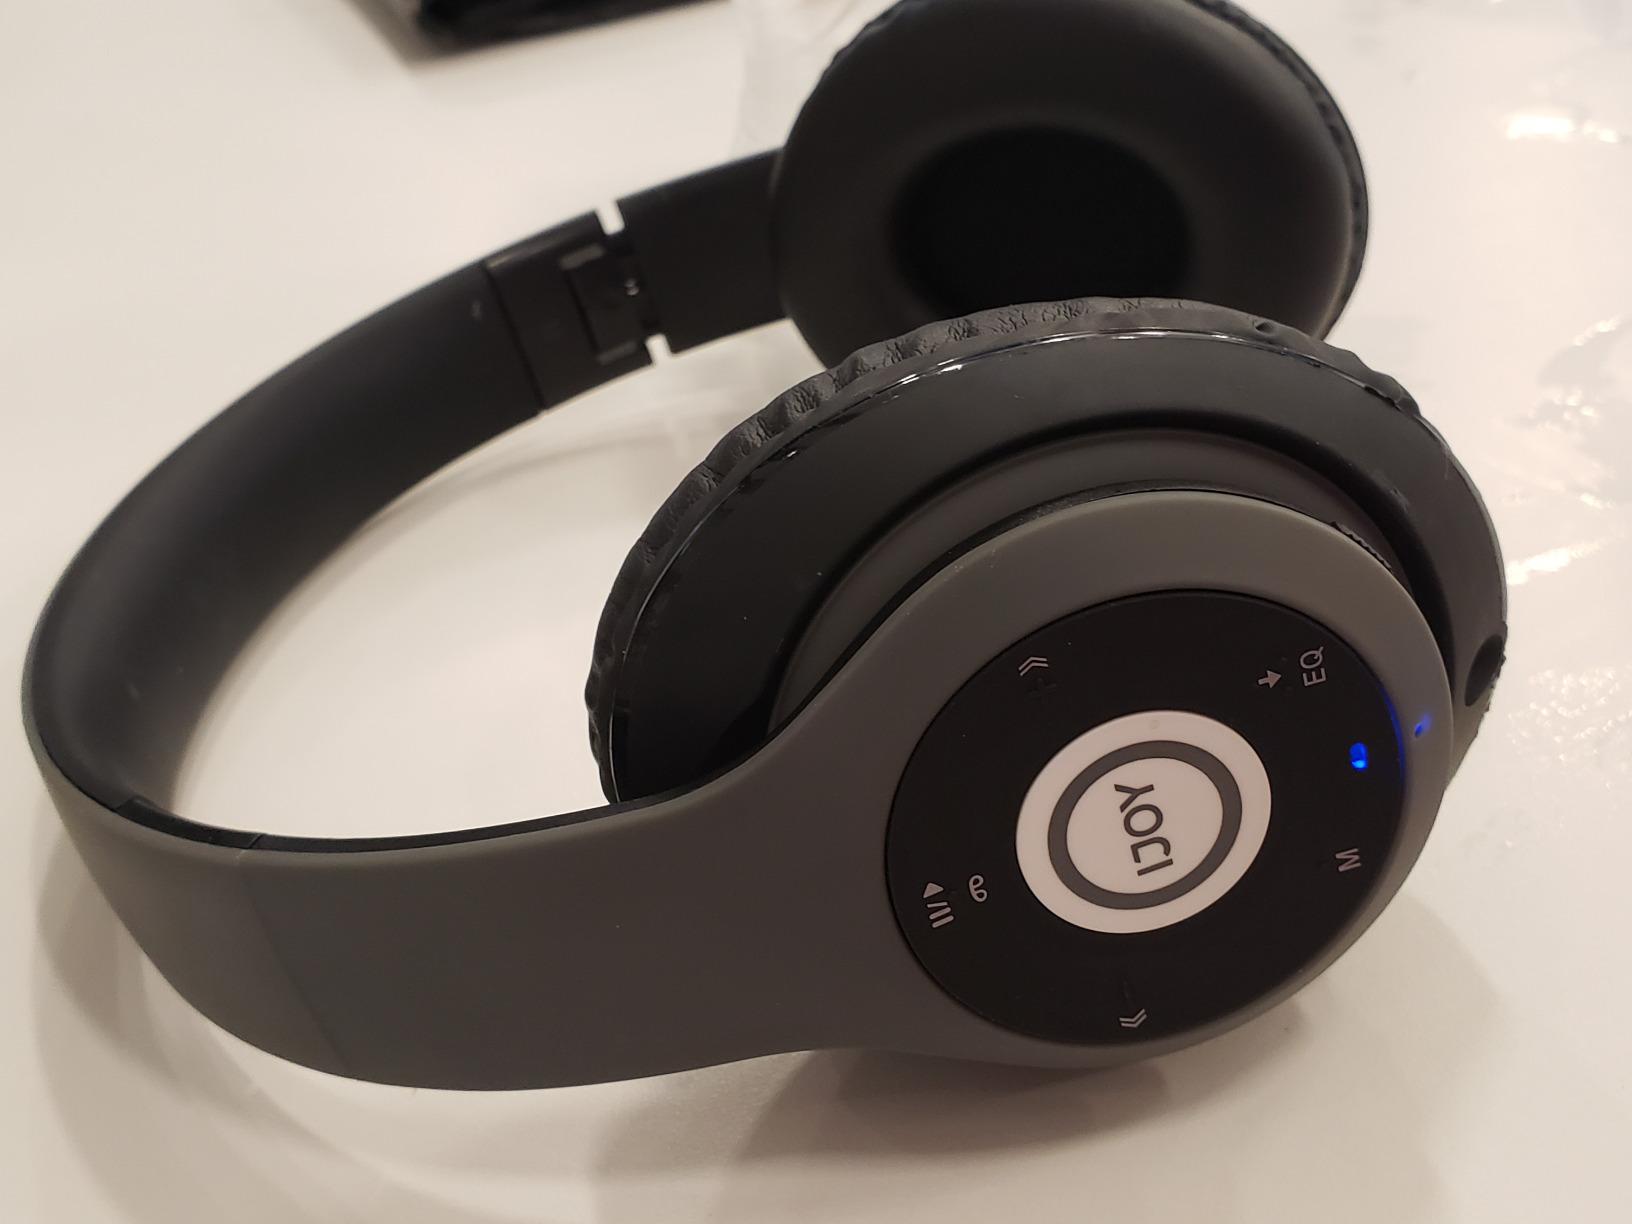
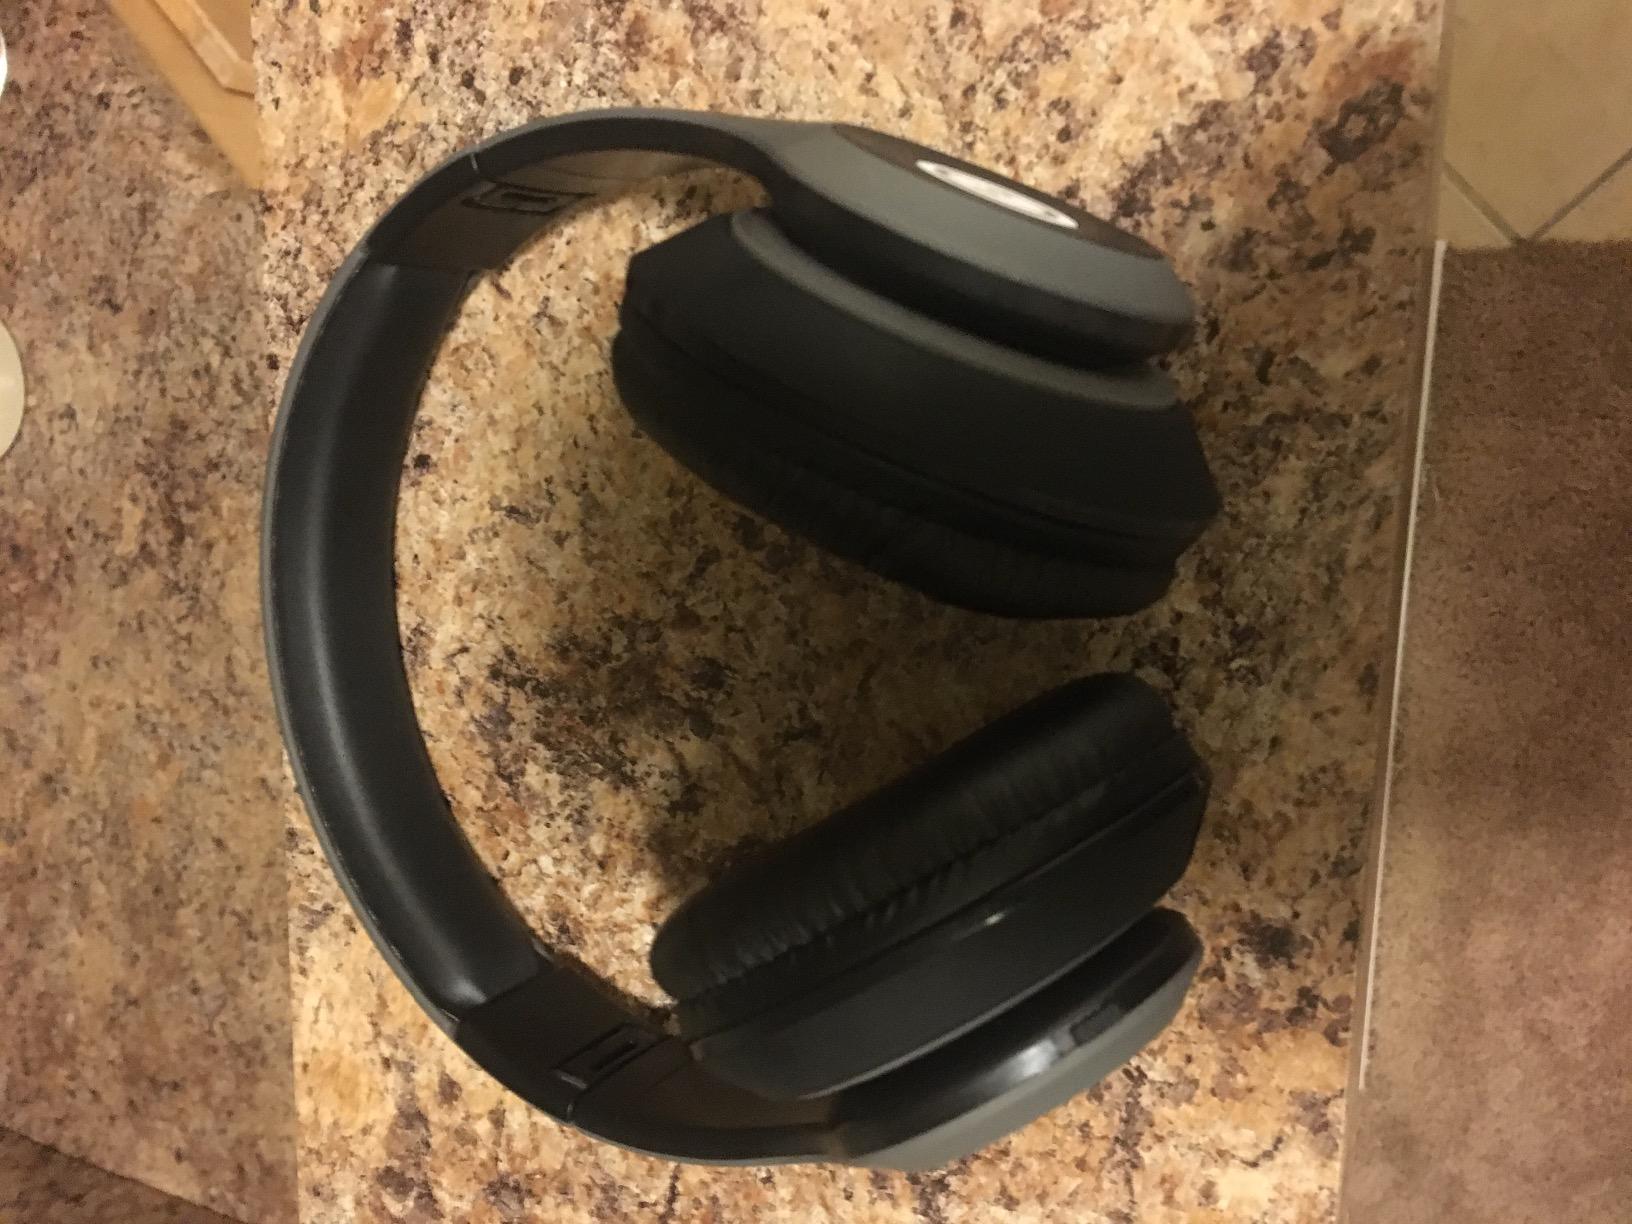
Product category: headphones
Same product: yes